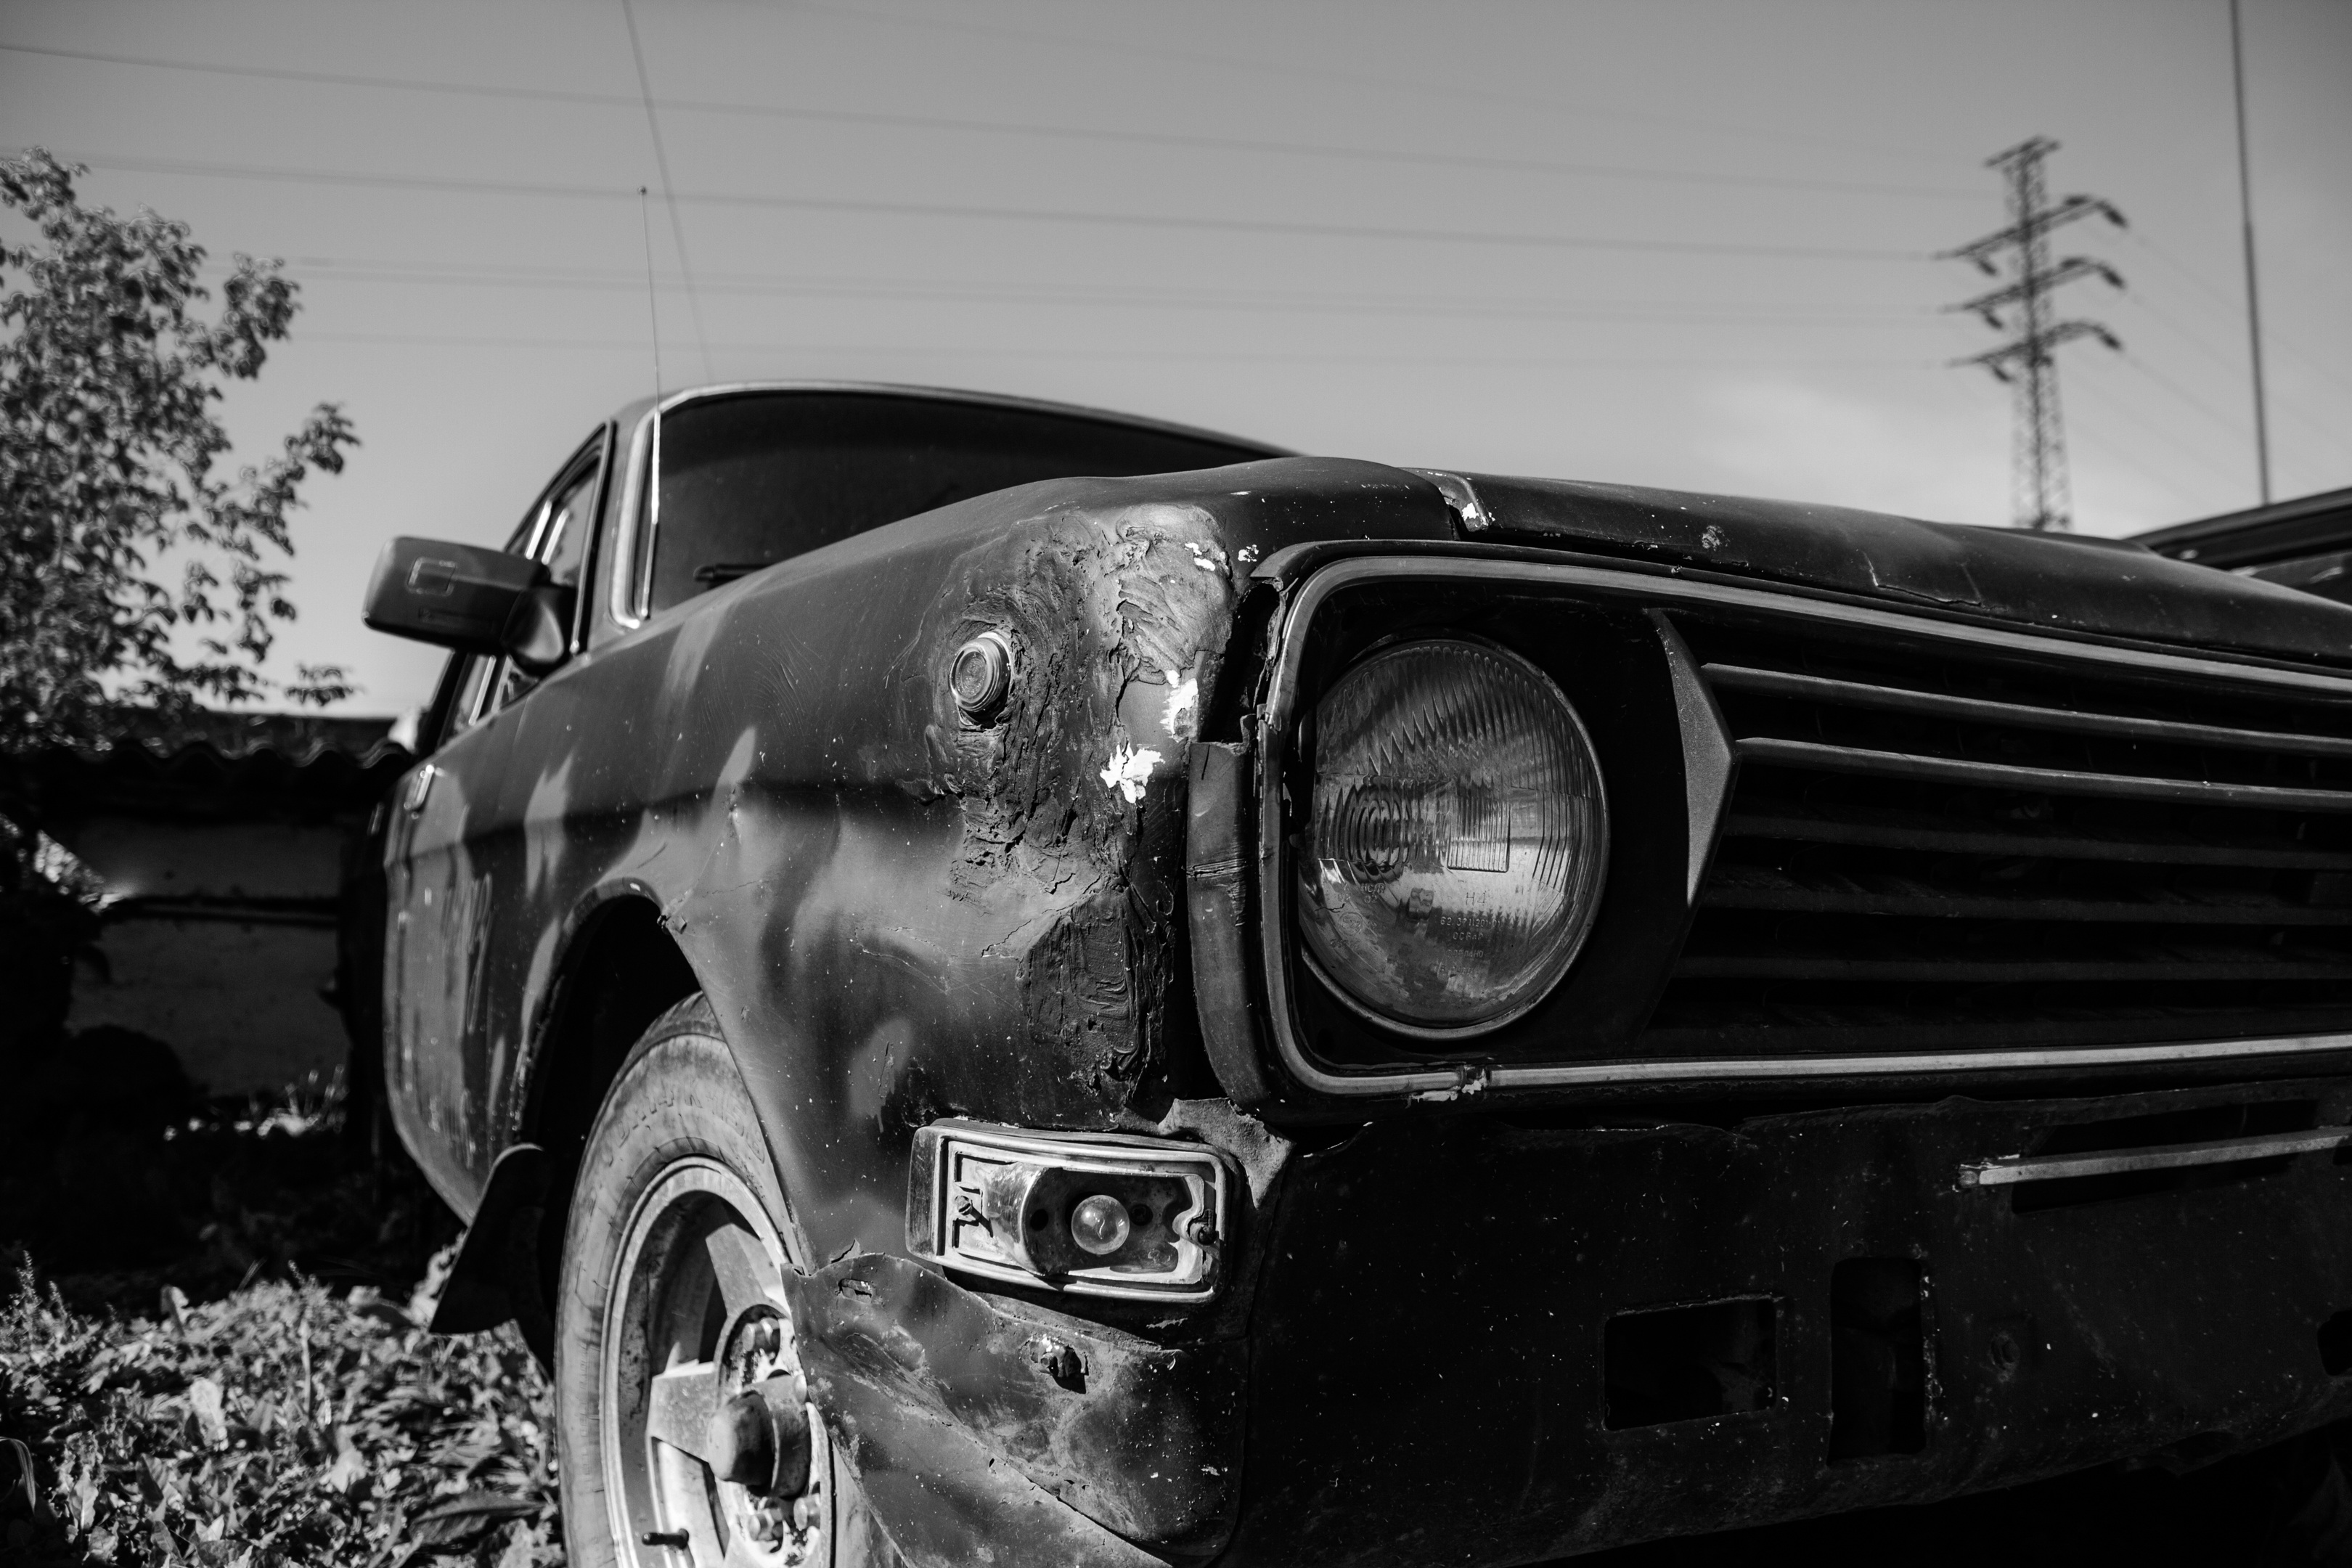
black and white, car, wheel, old, vehicle, headlight, monochrome, motor vehicle, vintage car, bumper, muscle car, rusty, sedan, lada, classic, antique car, hot rod, land vehicle, monochrome photography, automobile make, automotive exterior, compact car, automotive design, family car